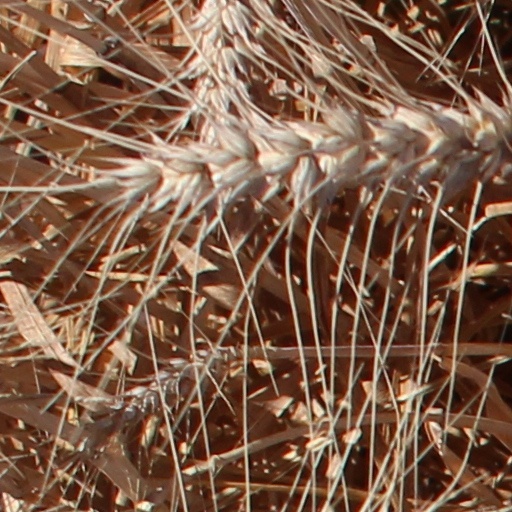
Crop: wheat